Jack M. Ilfrey

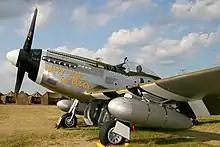
P-51 Mustang restored as "Happy Jack's Go Buggy" in 2008

After the war, Ilfrey briefly entered commercial aviation. He later lived in San Antonio, Texas, working for the Alamo National Bank, where he retired after 30 years. He died on October 15, 2004, in Houston, Texas, at the age of 84. He was buried in Forest Park Lawndale Cemetery. In 2008, Midwest Aero Restorations Ltd. finished work on P-51D-30-NA serial number 44-74452, returning it to airworthy status and marking it as Ilfrey's "Happy Jack's Go Buggy".